Terror (politics)

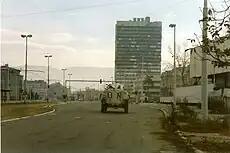
The ICTY Tribunal convicted several people for terror in relation to Siege of Sarajevo

The Hague-based International Criminal Tribunal for the former Yugoslavia (ICTY) found Stanislav Galić, the Bosnian Serb commander of the Sarajevo-Romanija Corps of the Army of Republika Srpska (VRS), Radovan Karadžić, the President of Republika Srpska, and Ratko Mladić, Chief of Staff of VRS, guilty of terror as a crime against humanity, among other crimes, for their role in the Siege of Sarajevo during the Bosnian War, and sentenced them each to life imprisonment.